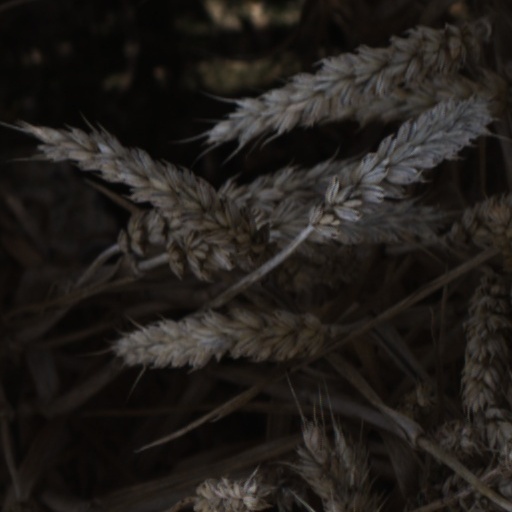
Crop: wheat